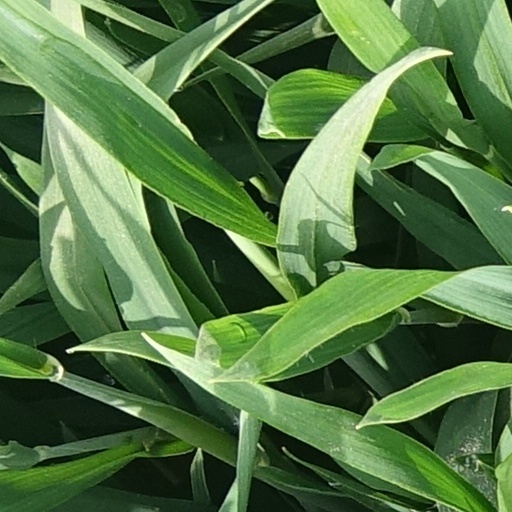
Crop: wheat